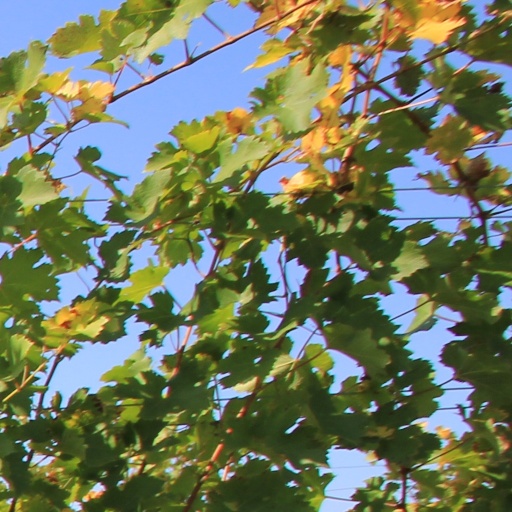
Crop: grape